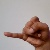
The image shows a hand gesture representing the letter 'J' in Indian Sign Language.